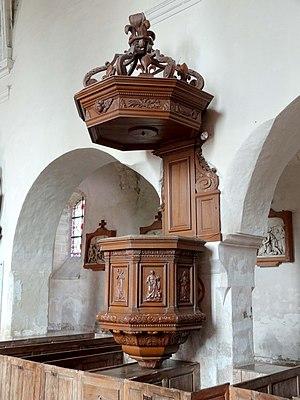
Mobilier de l'église - voir titre.
L'église Saint-Martin est une église catholique paroissiale située à Montjavoult, dans le département de l'Oise, en France. Bâtie sur le sommet d'une butte, à 207 m d'altitude, elle marque le paysage à plusieurs kilomètres à la ronde, et représente l'un des principaux monuments de l'ancien canton de Chaumont-en-Vexin. Son grand portail Renaissance, bâti vers 1565 par Jean Grappin, de Gisors, constitue son élément le plus remarquable. À l'instar du volumineux clocher de la même époque qui le jouxte à l'ouest, il serait digne d'une grande église de ville. À l'intérieur, le collatéral sud voûté à la même hauteur que le vaisseau central, forme avec la nef un vaste volume unifié de proportions élancées, inattendu dans un village aujourd'hui sans importance. Son style flamboyant tardif intègre quelques éléments Renaissance. Le reste de l'église est beaucoup plus modeste, et a été édifié majoritairement entre la fin du XVᵉ siècle et le premier quart du XVIᵉ siècle dans le style gothique flamboyant, en reprenant en partie des structures plus anciennes, notamment la base d'un clocher central du XIIᵉ siècle.